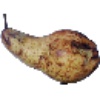
Label: Pear Abate 1